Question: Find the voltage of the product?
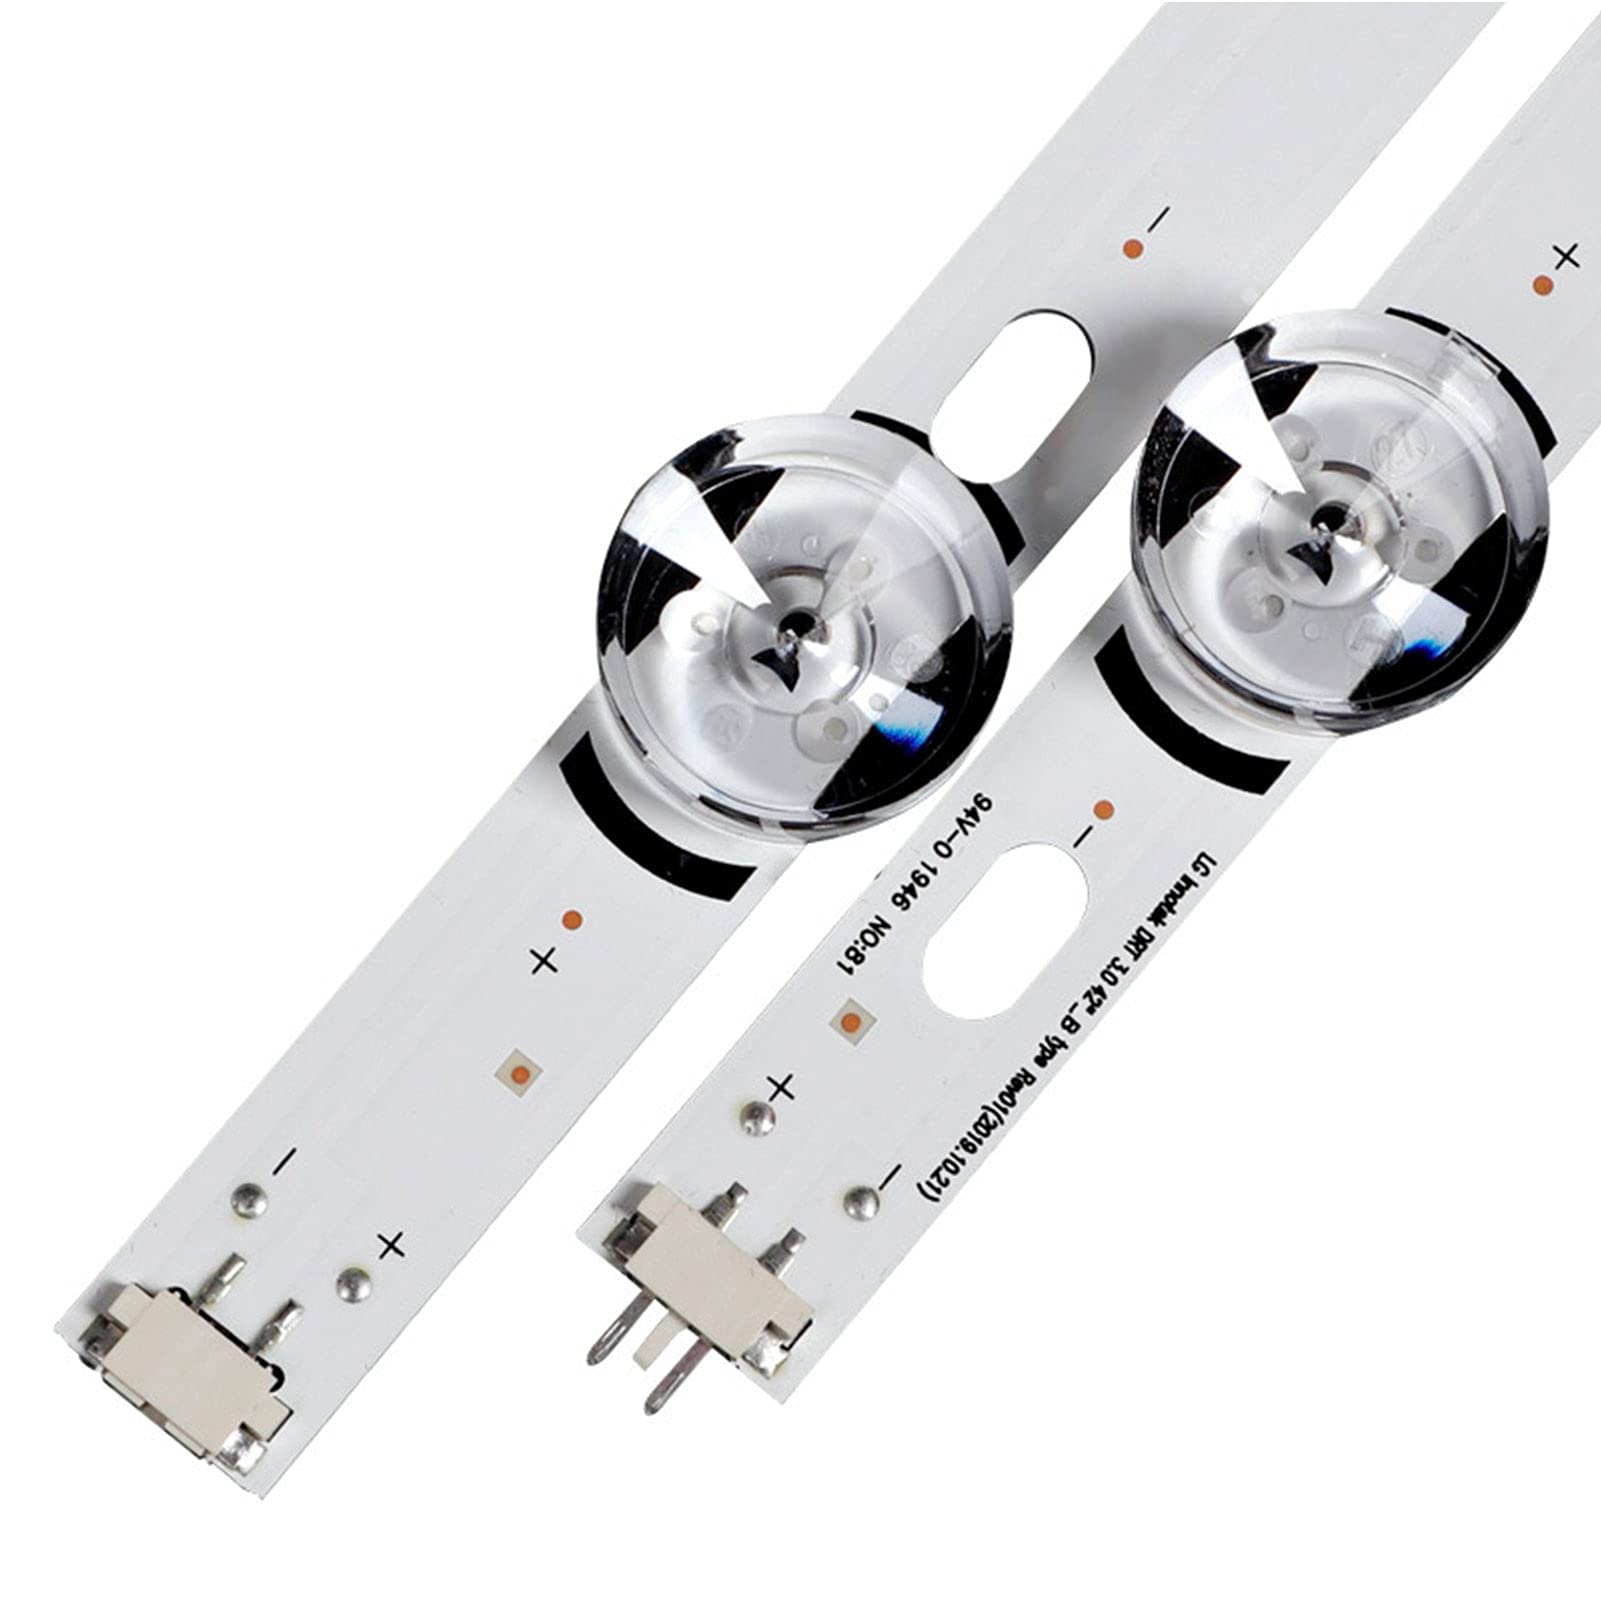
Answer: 94.0 volt